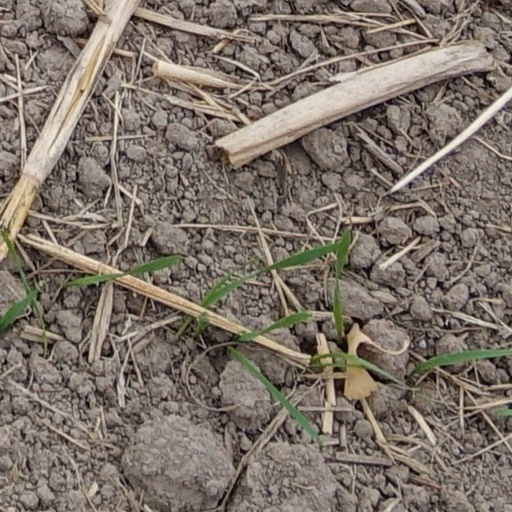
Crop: wheat